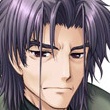
Portrait style: Anime Portrait